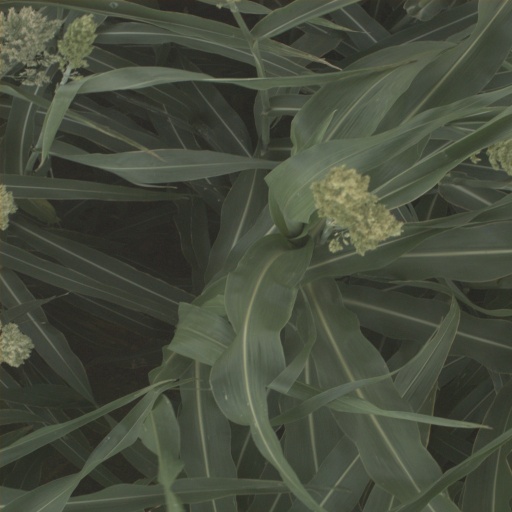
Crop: sorghum